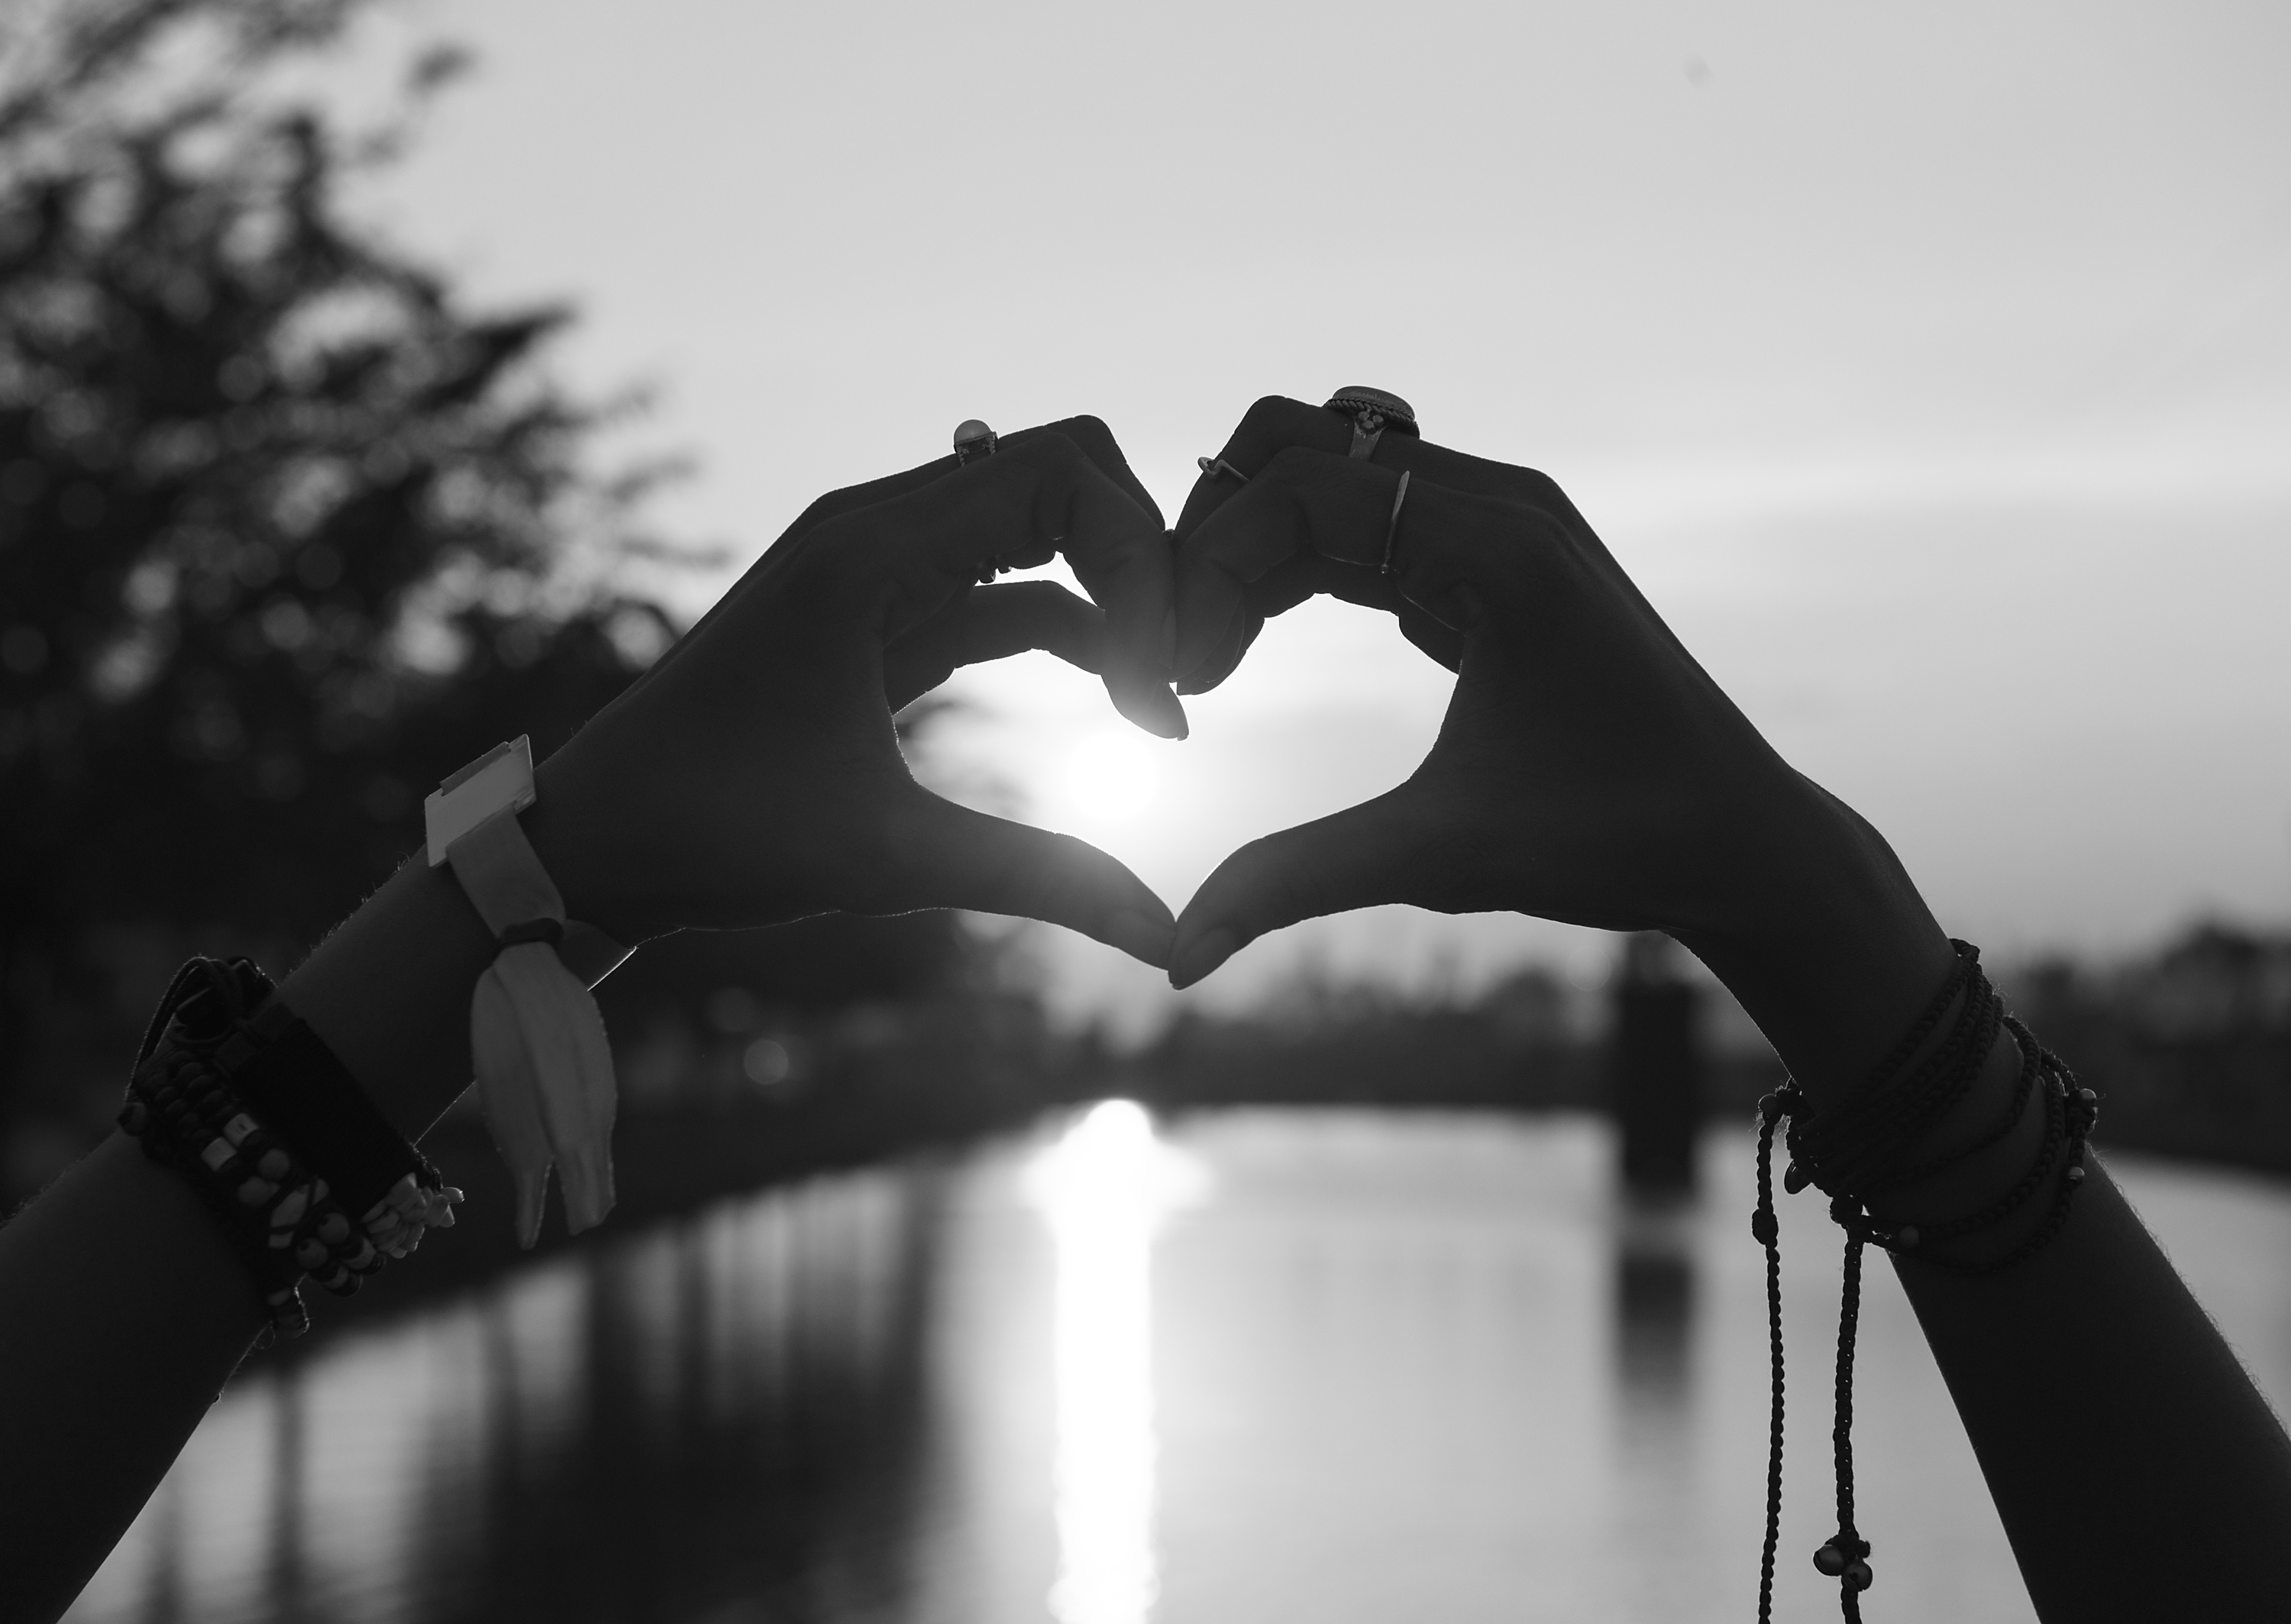
adults, carefree, concert, crowd, diversity, enjoying, enjoyment, entertainment, event, festival, hands, hanging out, heart, hipster, live, love, make, making, outdoors, party, peace, pond, shape, silhouette, socializing, summer, sunset, together, togetherness, vacations, weekend, black, photograph, black and white, photography, hand, monochrome photography, light, sky, monochrome, stock photography, flash photography